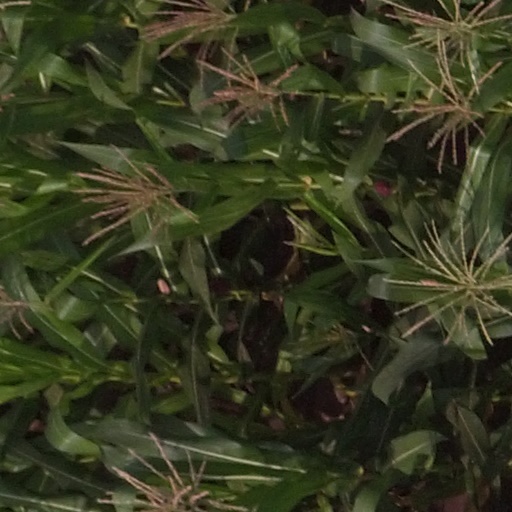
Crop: maize; corn